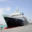
Label: ship